List of highest individual scores in cricket

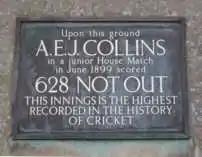
A. E. J. Collins' record of 628 not out stood for over 100 years.

Cricket is a bat-and-ball game that originated in England around the 16th century. It is played between two teams, with each trying to score as many runs as they can, across one or two innings. Records for early cricket matches are incomplete and often non-existent, especially for very minor matches, but cricket historians have still attempted to trace the history of the "highest single innings score by a batsman in any class of cricket".